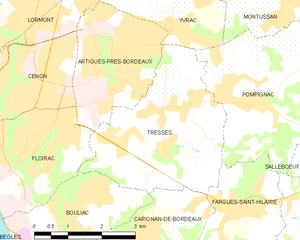
Tresses est une commune du Sud-Ouest de la France, située dans le département de la Gironde, en région Nouvelle-Aquitaine.